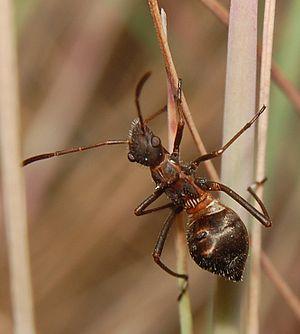
Alydus calcaratus est une espèce d'insectes hémiptères hétéroptères de la famille des Alydidae, sous-famille des Alydinae et du genre Alydus. C'est l'espèce type pour le genre.